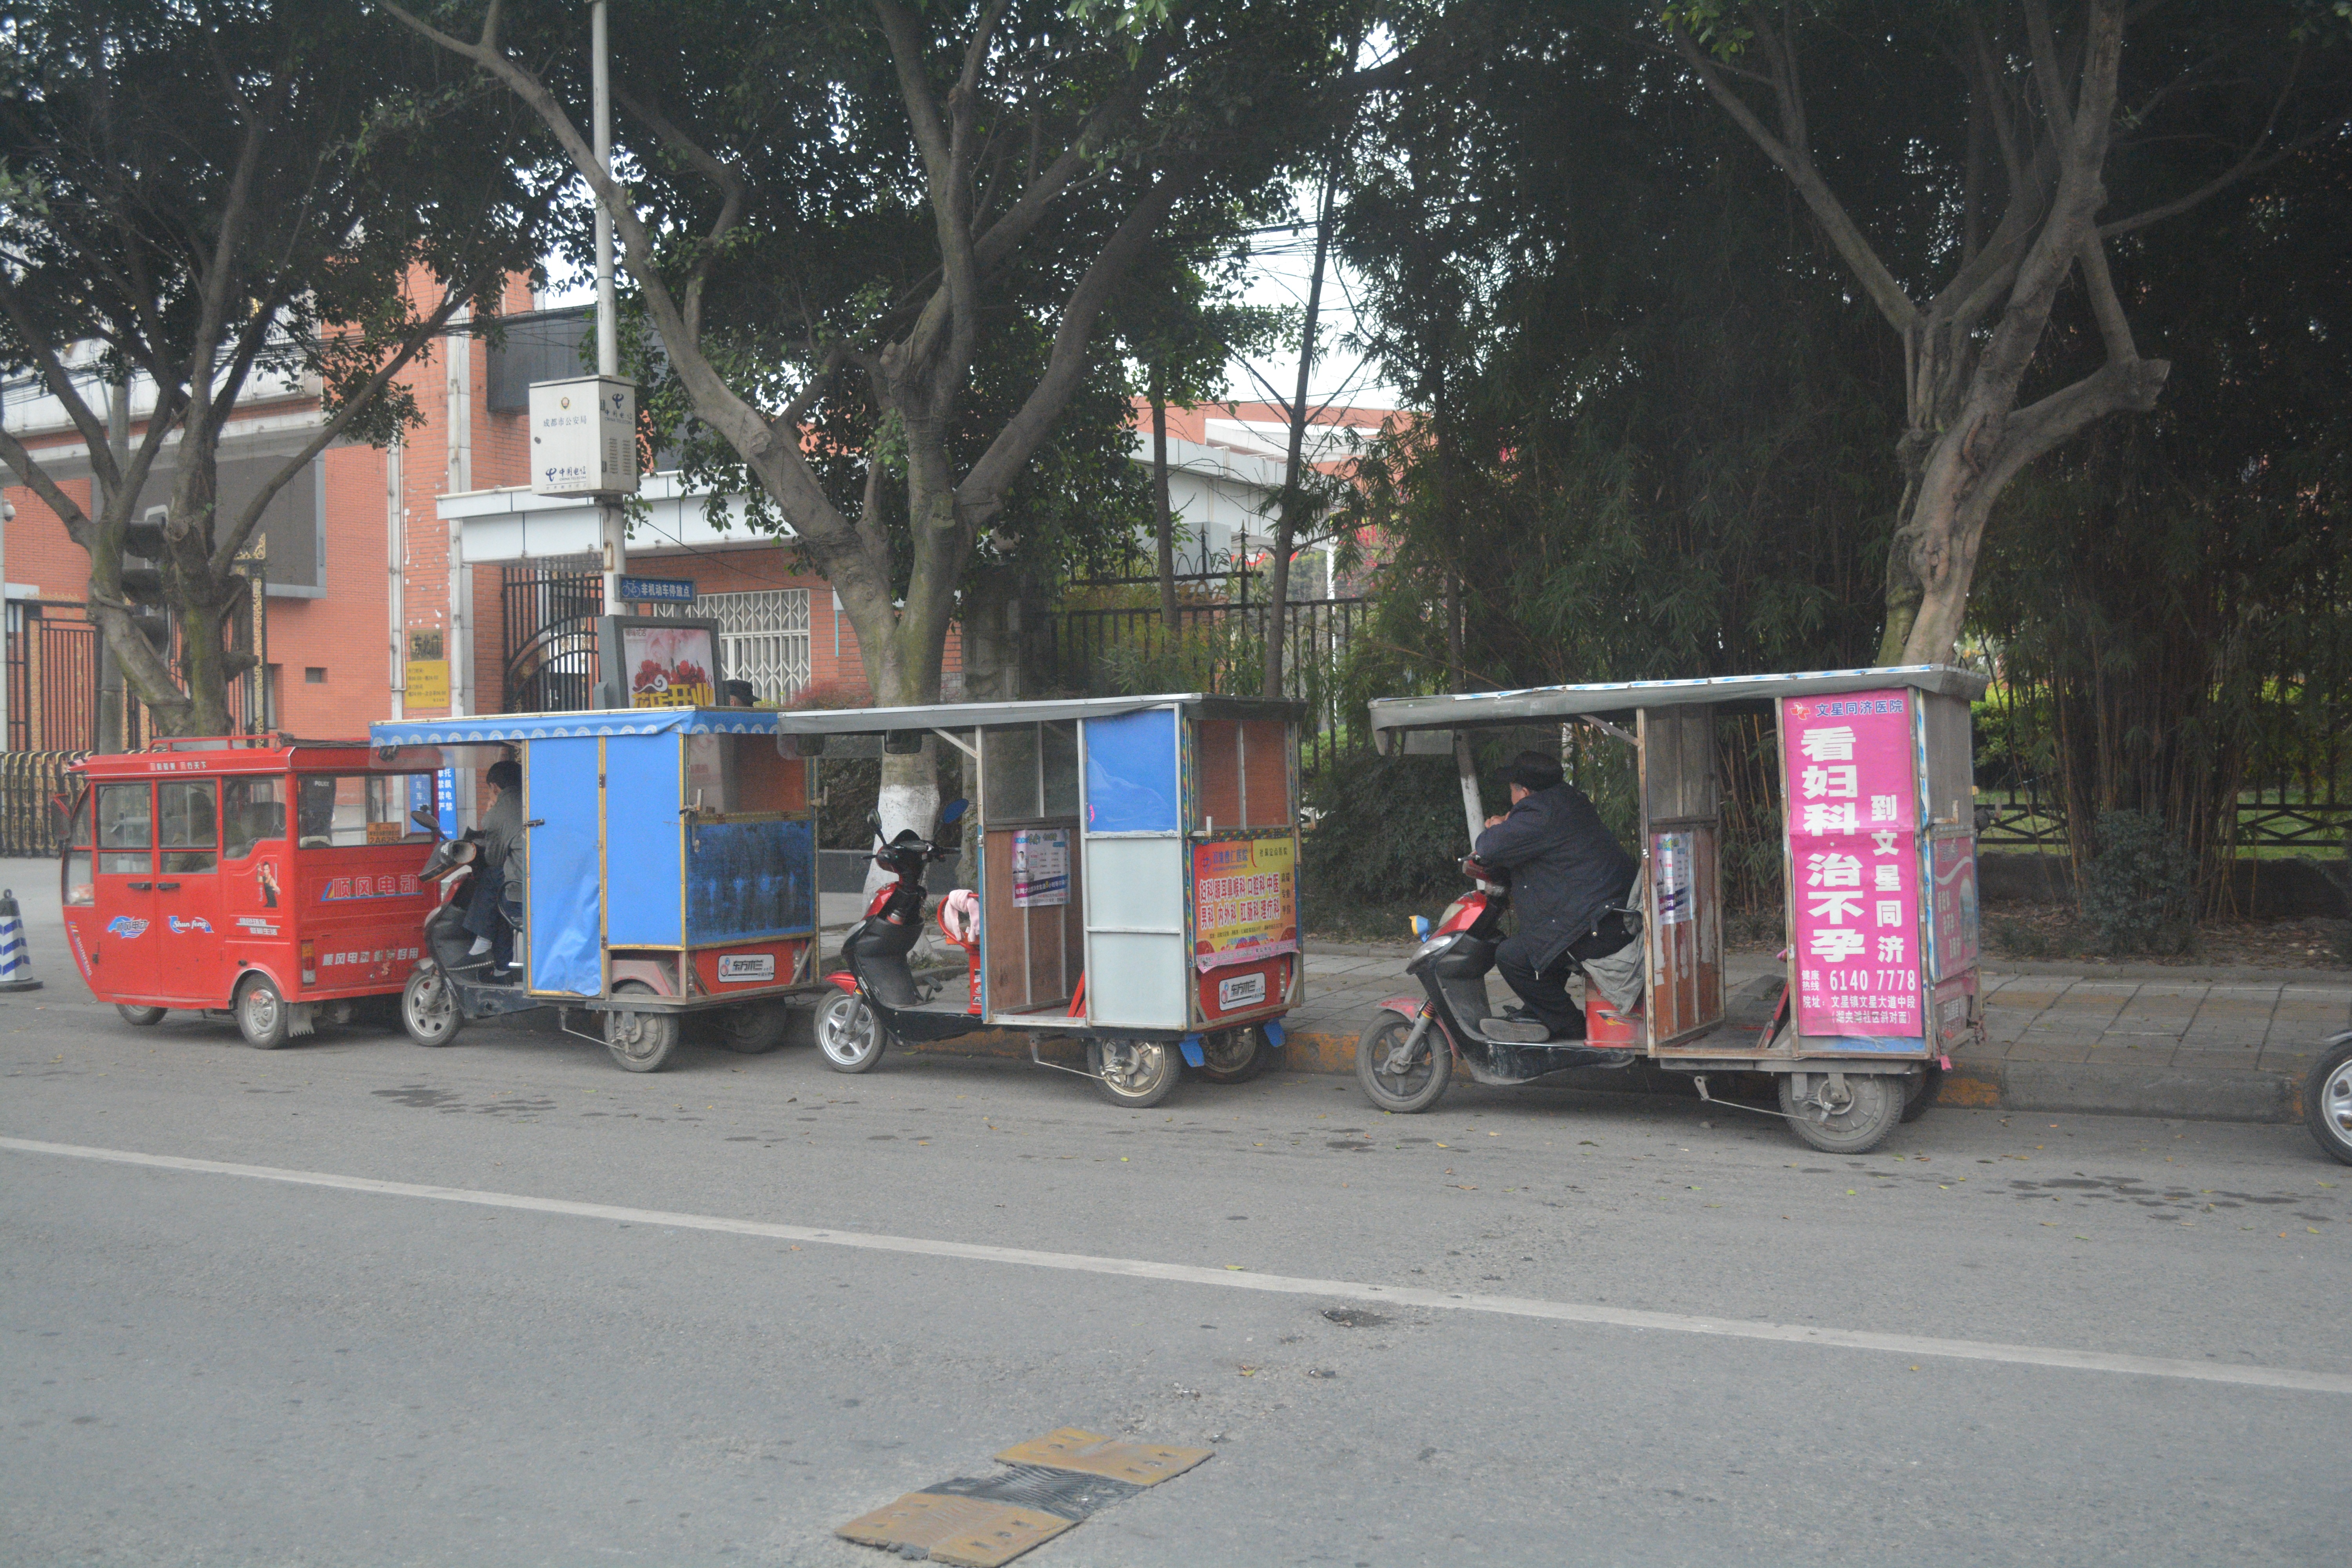
asphalt, transport, vehicle